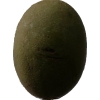
Label: nut